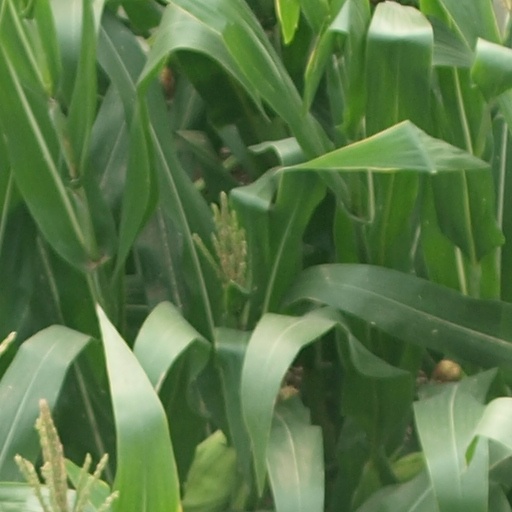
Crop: maize; corn